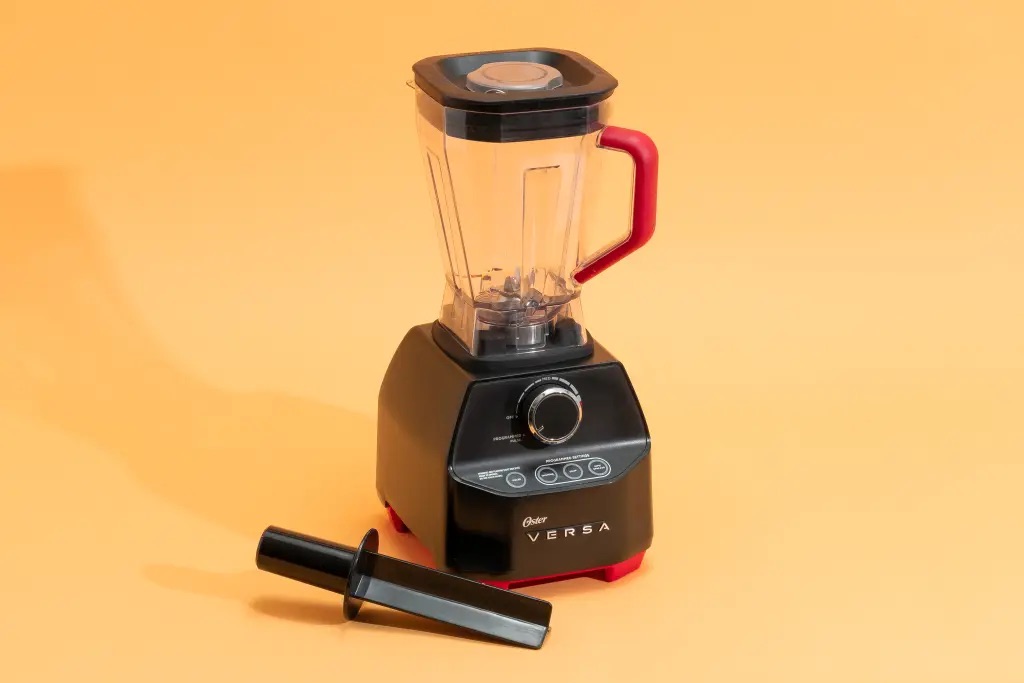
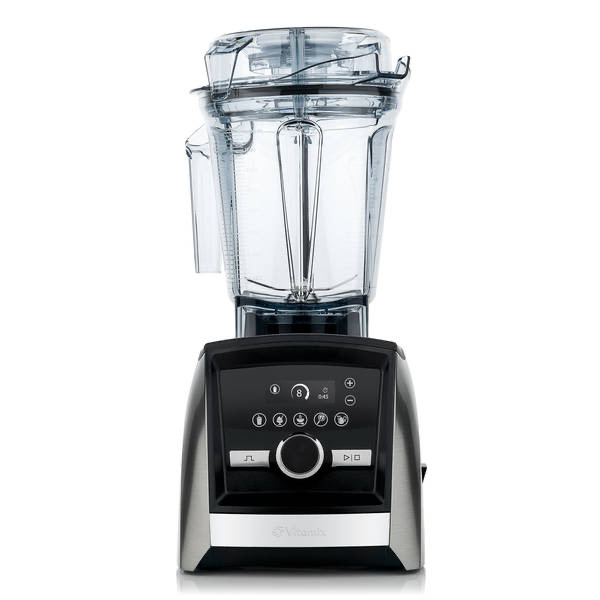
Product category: items_blender
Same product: no